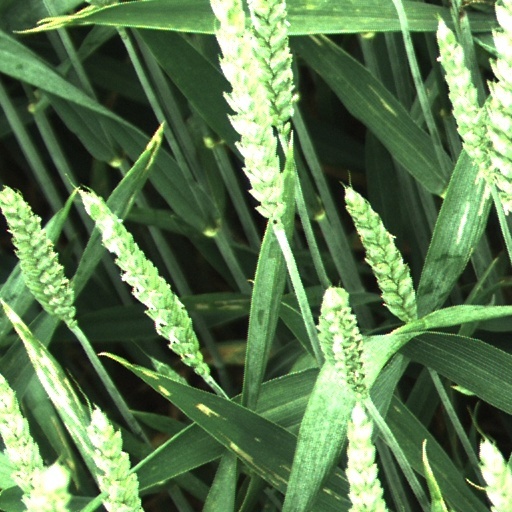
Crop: wheat